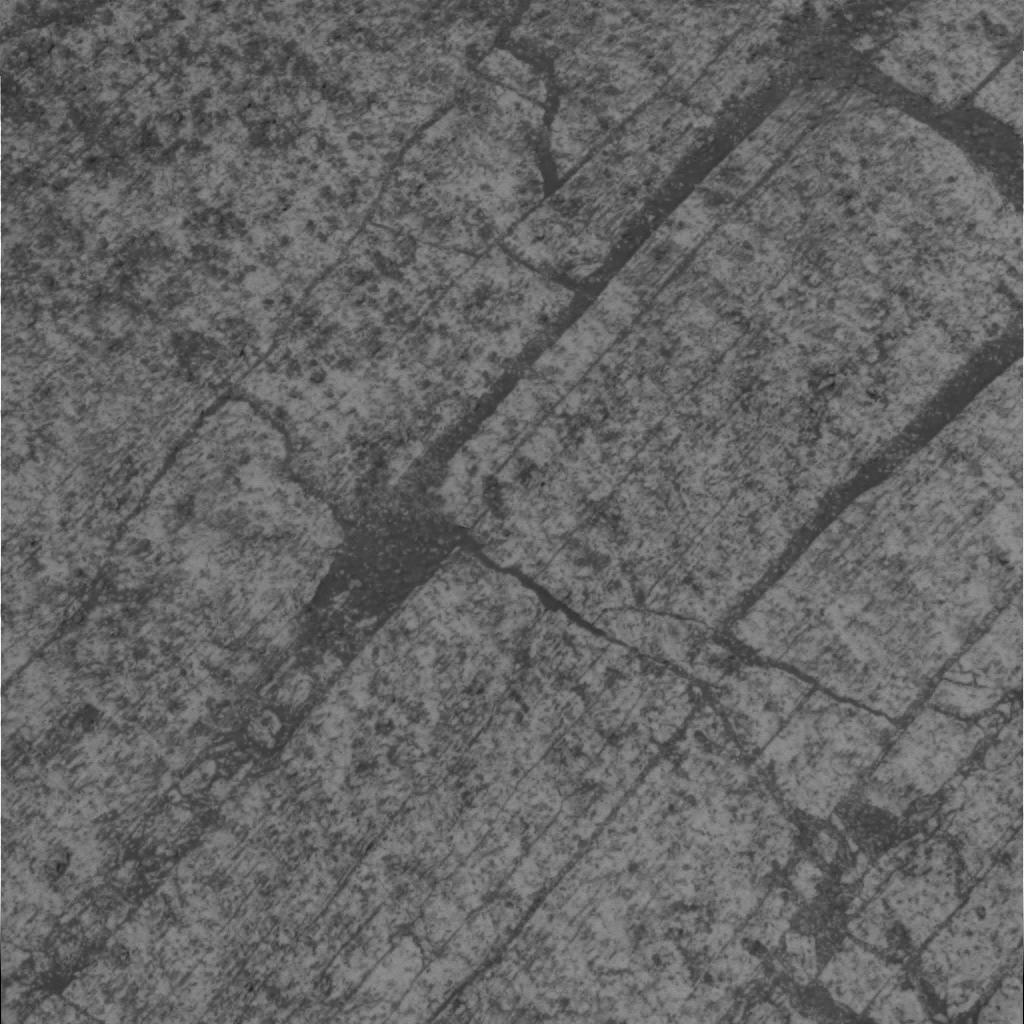
Surface features visible: Rock Outcrops, Rock (Linear Features), Soil, Nearby Surface